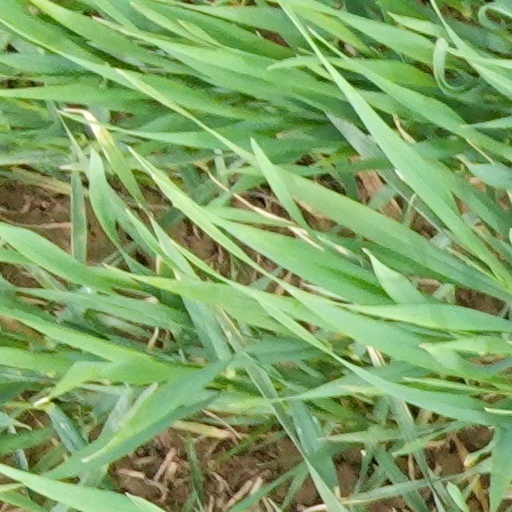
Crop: wheat